Teahouse

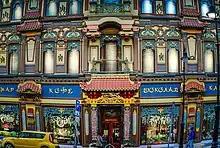
Tea house in Moscow, 2017

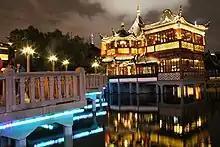
A teahouse at night in Yu Yuan Garden, Shanghai

A teahouse or tearoom (also tea room) is an establishment which primarily serves tea and other light refreshments. A tea room may be a room set aside in a hotel, especially for serving afternoon tea, or may be an establishment that only serves cream tea. Although the function of a tea room may vary according to the circumstance or country, tea houses often serve as centers of social interaction, like coffee houses.